Stephen Murphy (civil servant)

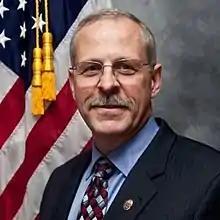

Stephen E. Murphy (born 1957) is an American retired federal agent of the U.S. Drug Enforcement Administration (DEA) who, along with Javier Peña, was one of the lead investigators in the manhunt of Colombian drug lord and leader of the Medellín Cartel, Pablo Escobar. The story of this was told in the Netflix series "Narcos", with actor Boyd Holbrook portraying Murphy. Murphy and Peña also worked on the show as consultants.